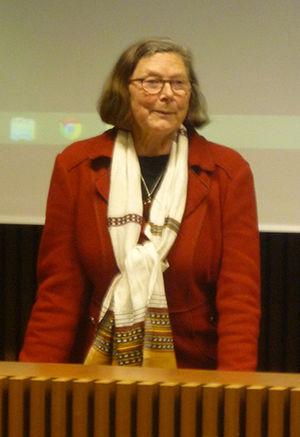
Christiane Floyd, née Riedl le 26 avril 1943 à Vienne, est une informaticienne autrichienne. Elle est, en 1978, la première femme à être nommée professeur d'informatique en Allemagne. Elle était pionnière dans la conception de logiciels participatifs évolutifs, précurseurs de logiciels à code source ouvert.